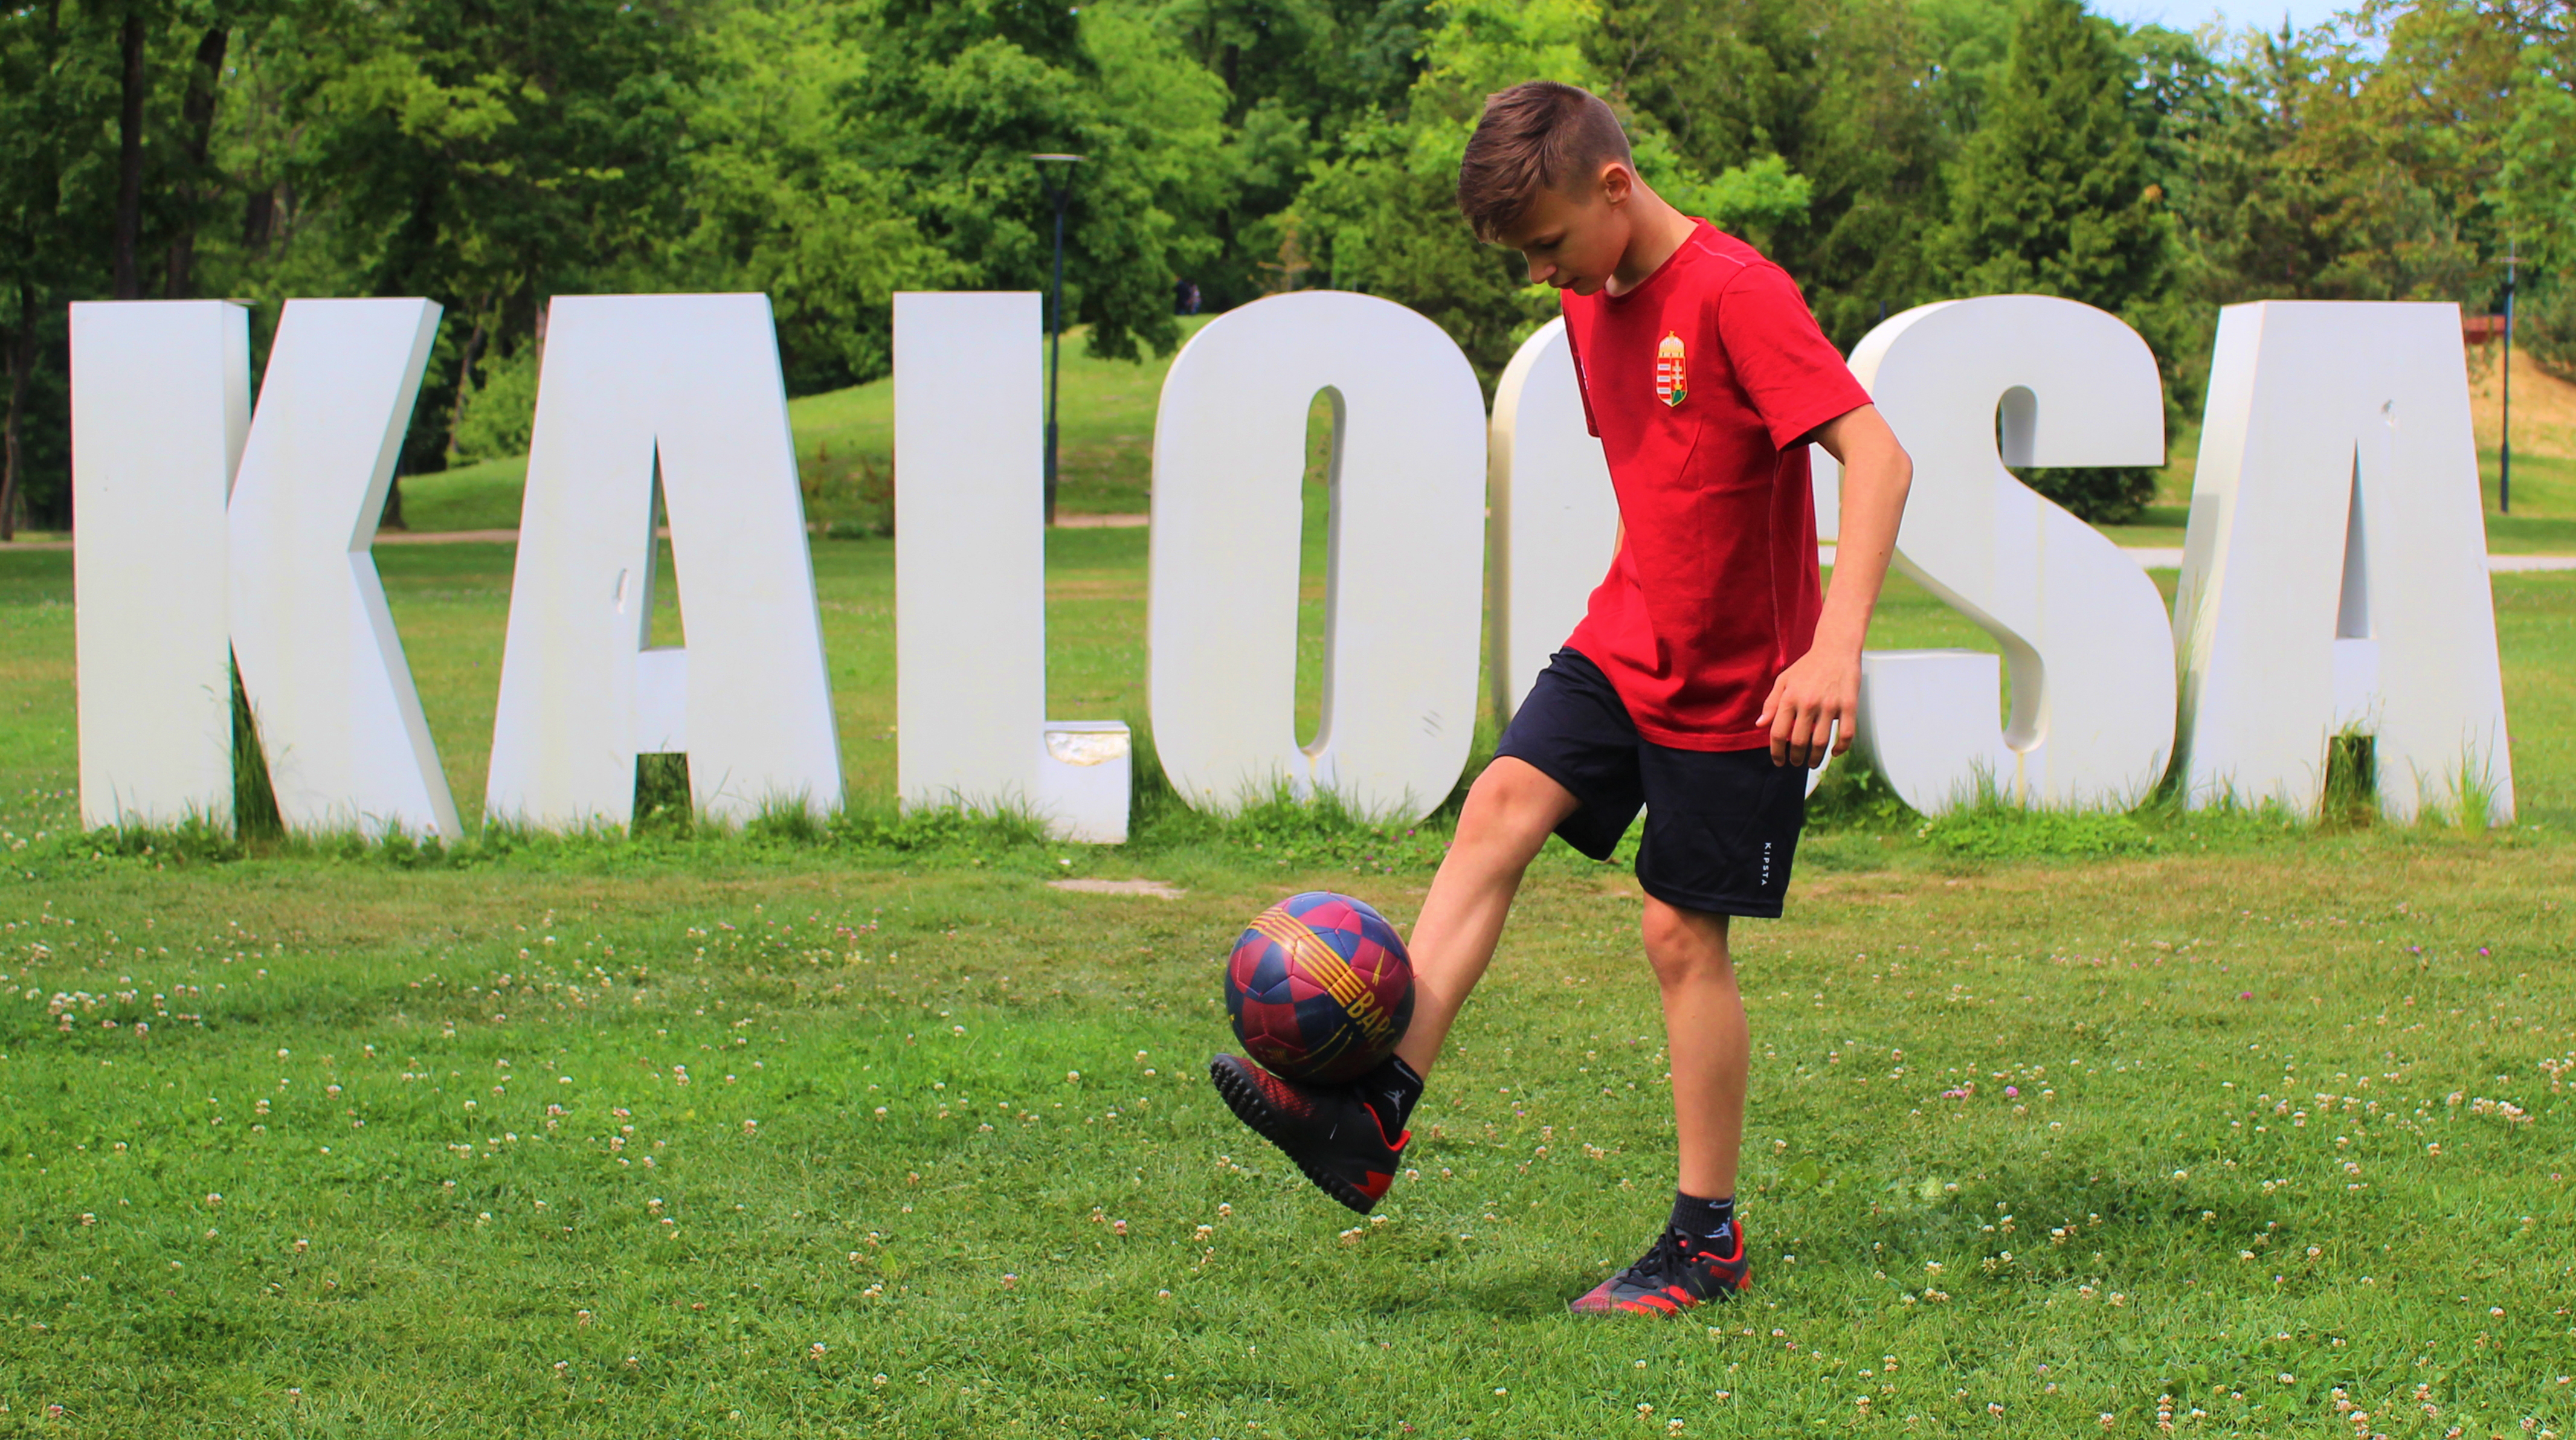
sports, soccer, ball, football, soccer ball, grass, kick, sports training, football player, fun, competition event, player, team sport, play, sports equipment, ball game, Freestyle football, tournament, team, training